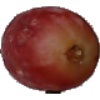
Label: Grape Pink 1